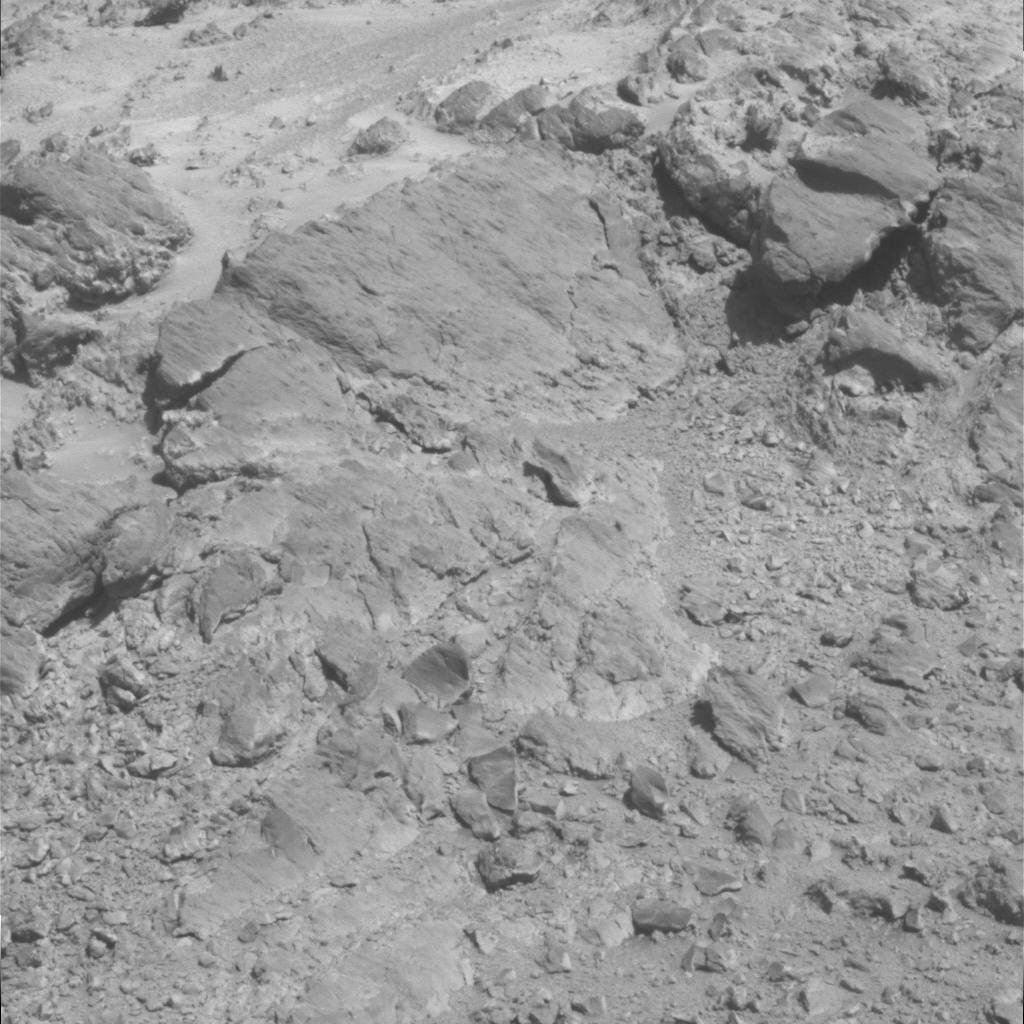
Surface features visible: Rock Outcrops, Float Rocks, Clasts, Soil, Nearby Surface